Bulgarian torpedo gunboat Nadezhda

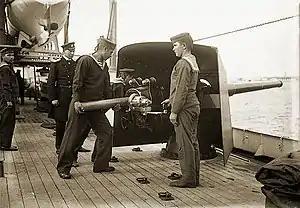
100 mm naval gun aboard "Nadezhda"

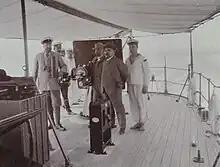
Tsar Ferdinand and Dimitar Rizov on "Nadezhda"'s deck

"Nadezhda" was made of steel, built by "Chantiers et Ateliers de la Gironde" in Bordeaux, France, and was launched in 1898. The warship displaced 715 tons and measured 67 meters in length, had a beam of 8.30 meters and a draught of 3.10 meters. She was powered by four boilers generating a speed of 18 knots and had a crew of 97. Her armament consisted of six guns (2 x 100 mm, 2 x 65 mm, 2 x 47 mm) and two 381 mm torpedo tubes.